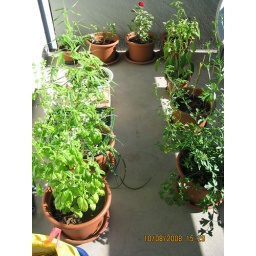
sukma's plants in balcony